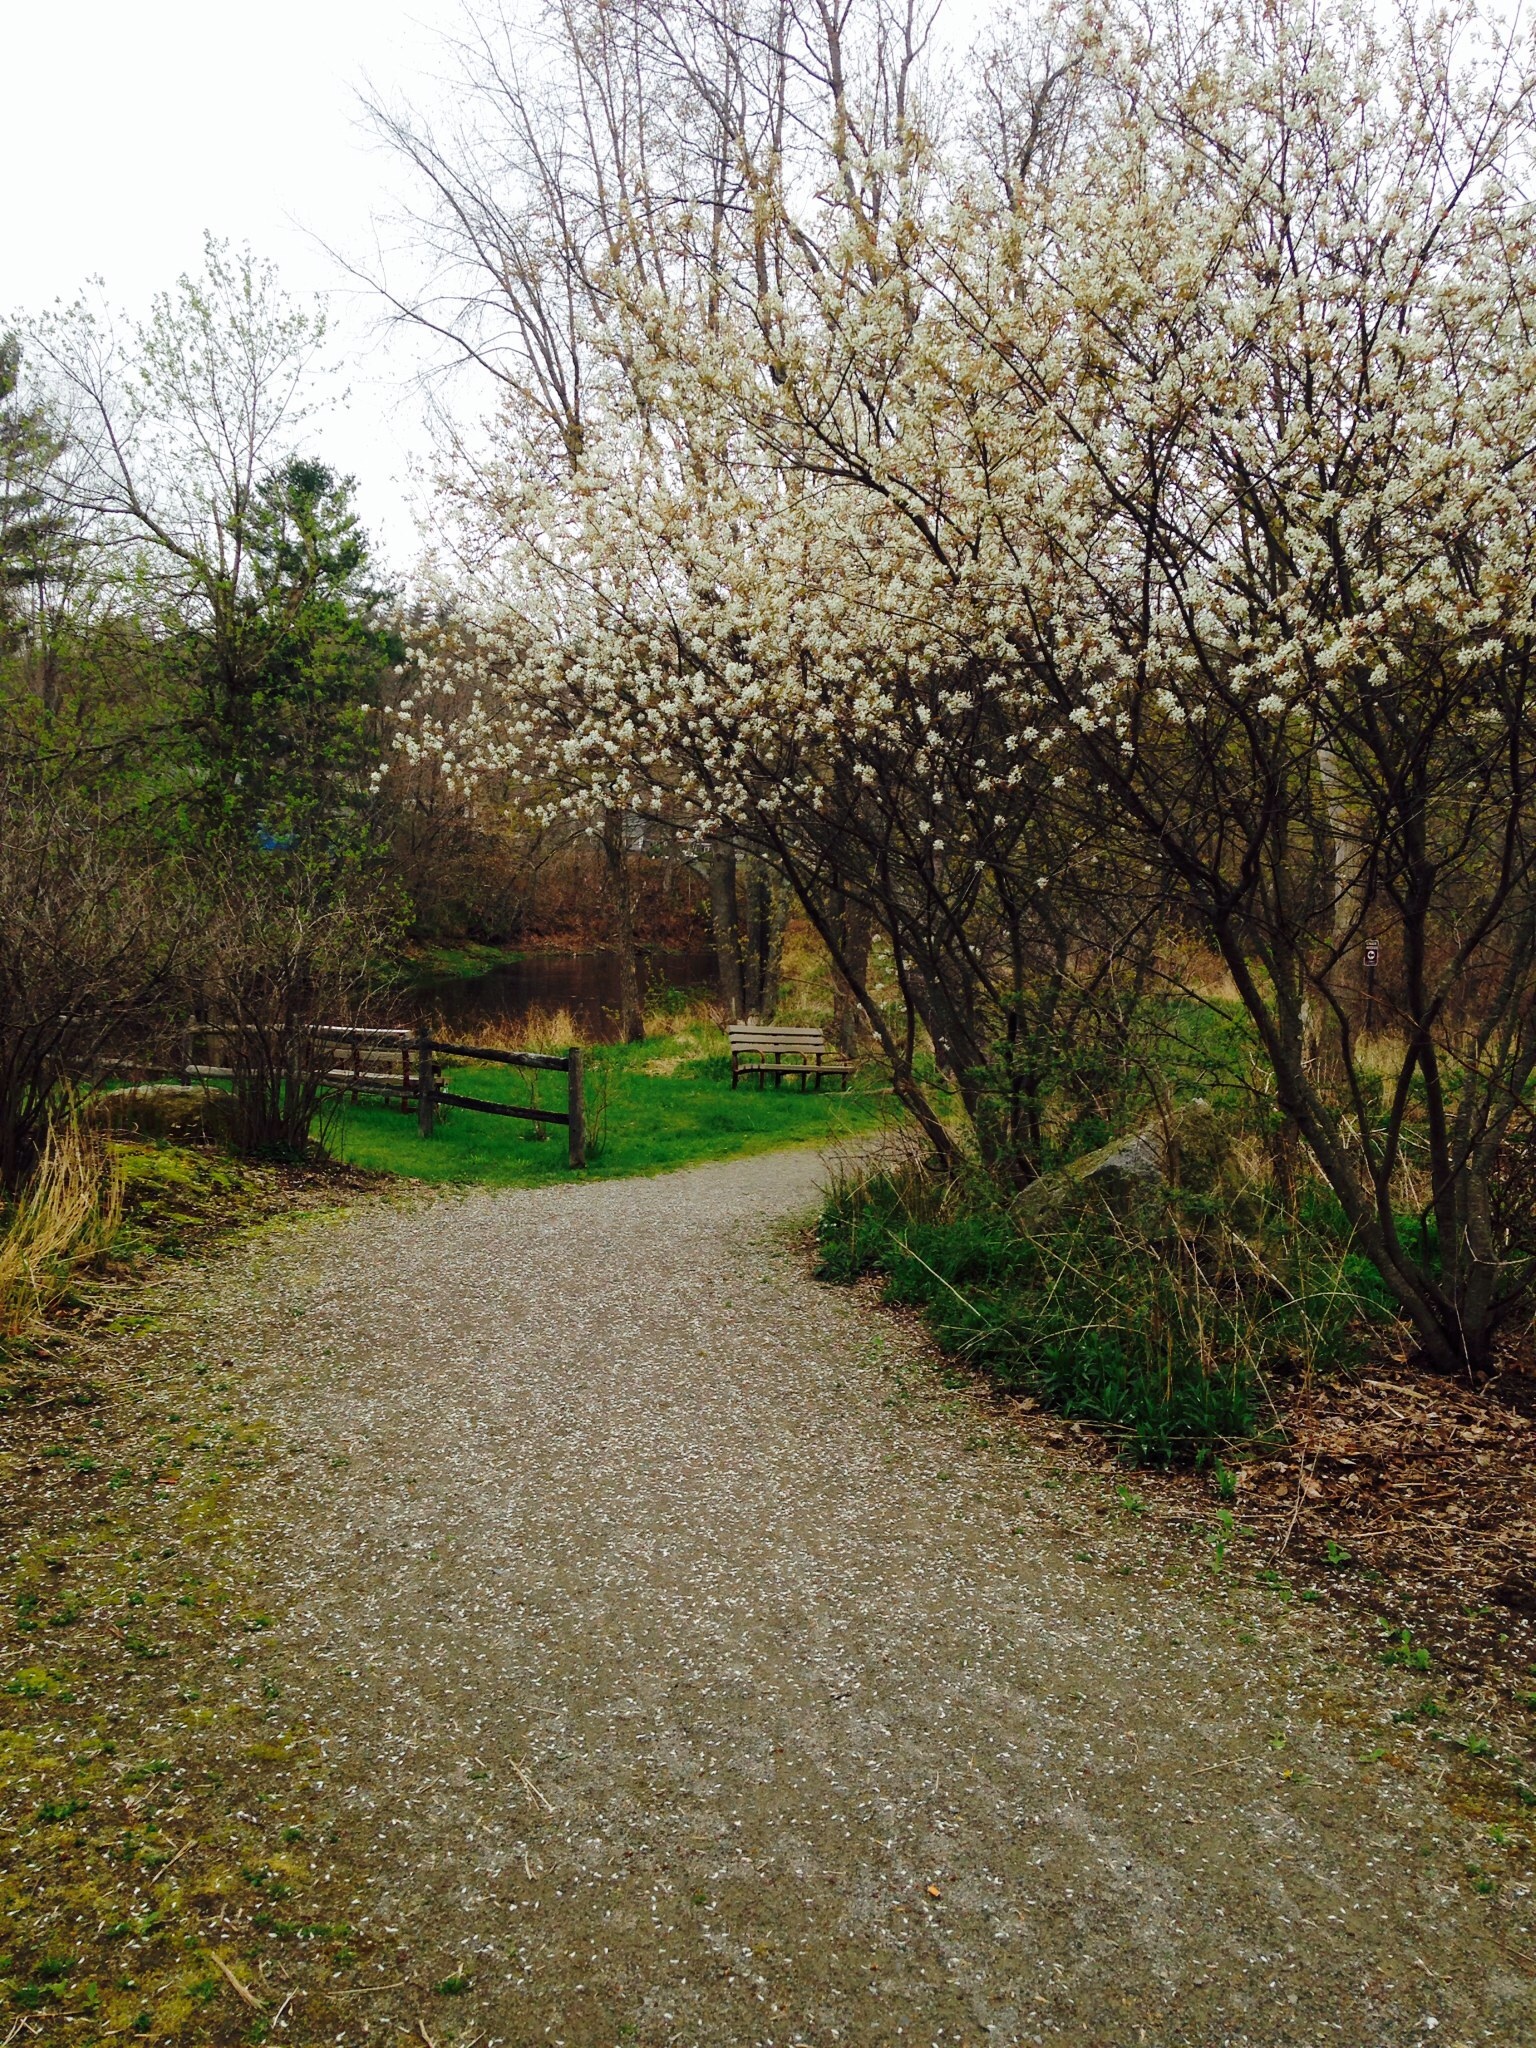
tree, grass, blossom, plant, trail, lawn, leaf, flower, autumn, park, botany, garden, flora, waterway, shrub, woodland, yard, woody plant